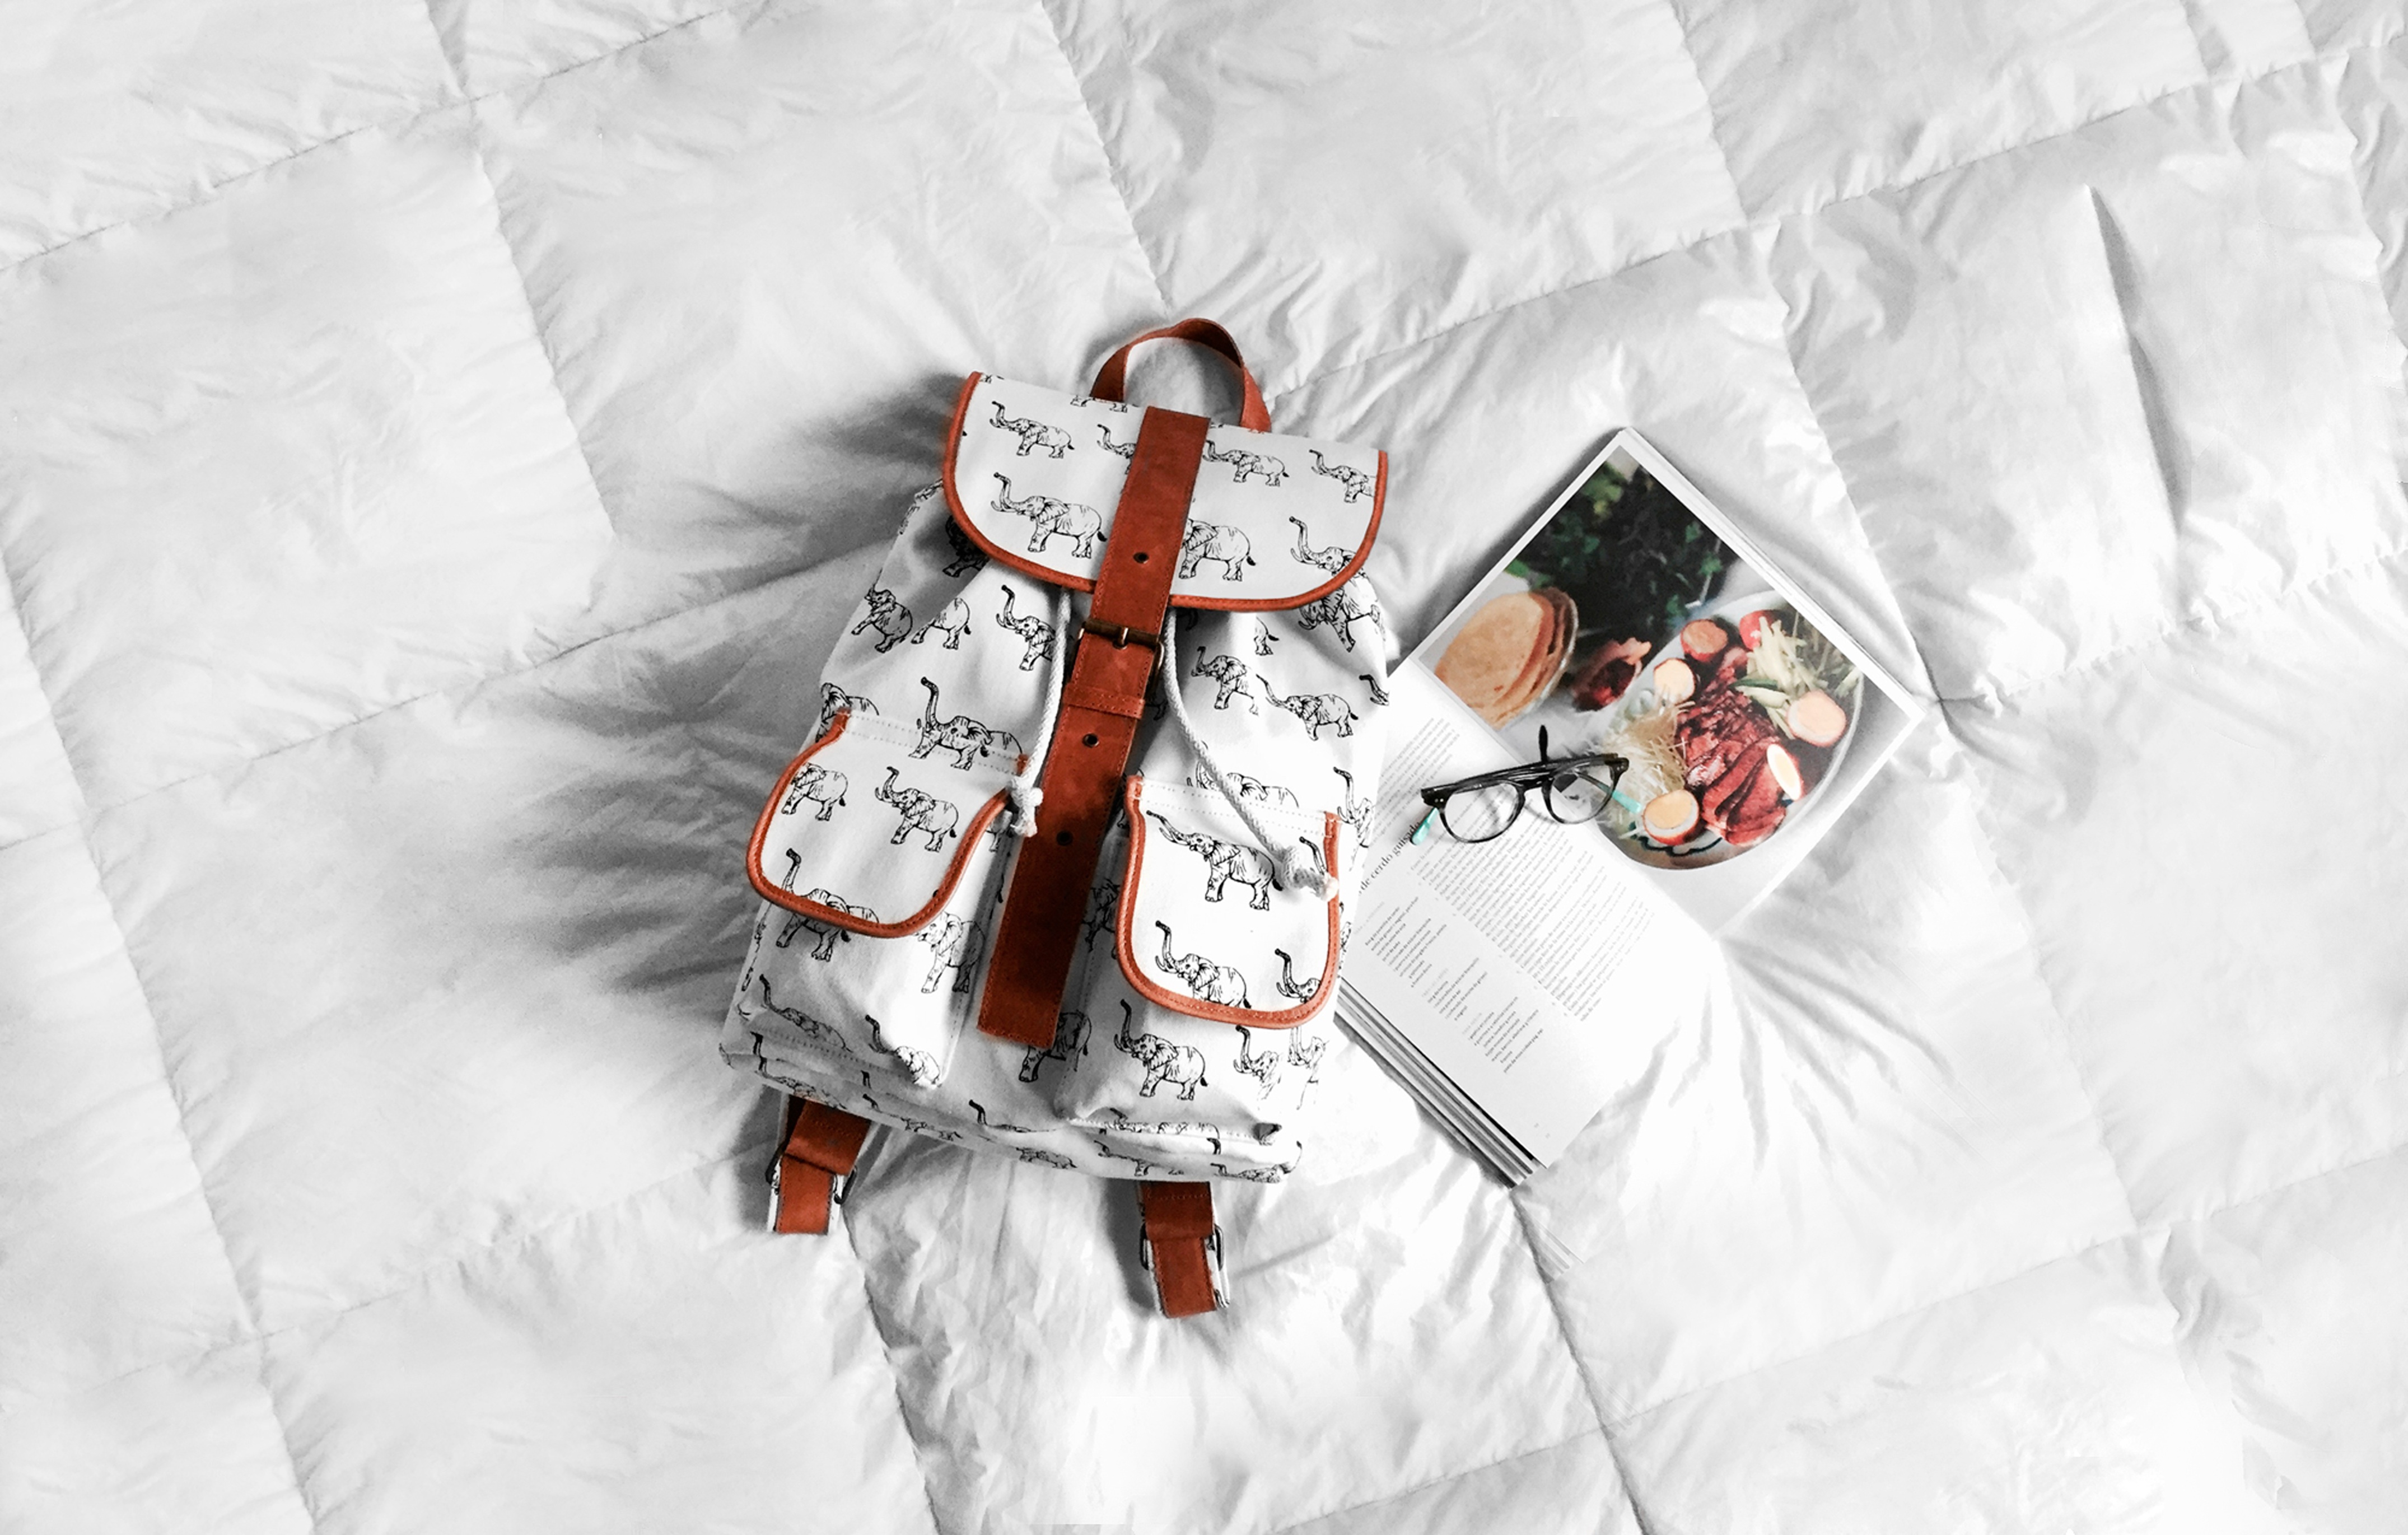
book, snow, winter, white, glass, backpack, bag, season, sketch, drawing, snowman